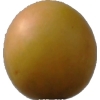
Label: cherry_wax